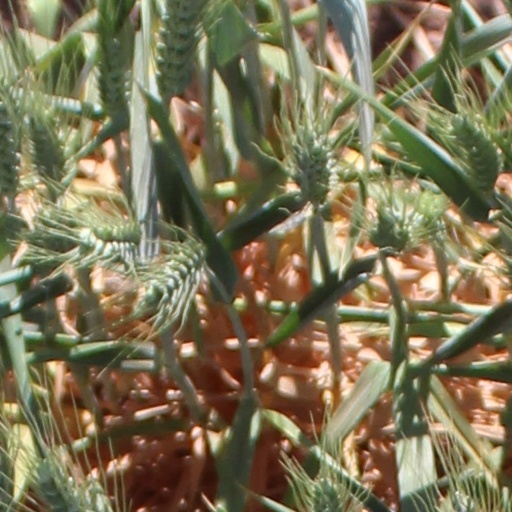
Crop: wheat